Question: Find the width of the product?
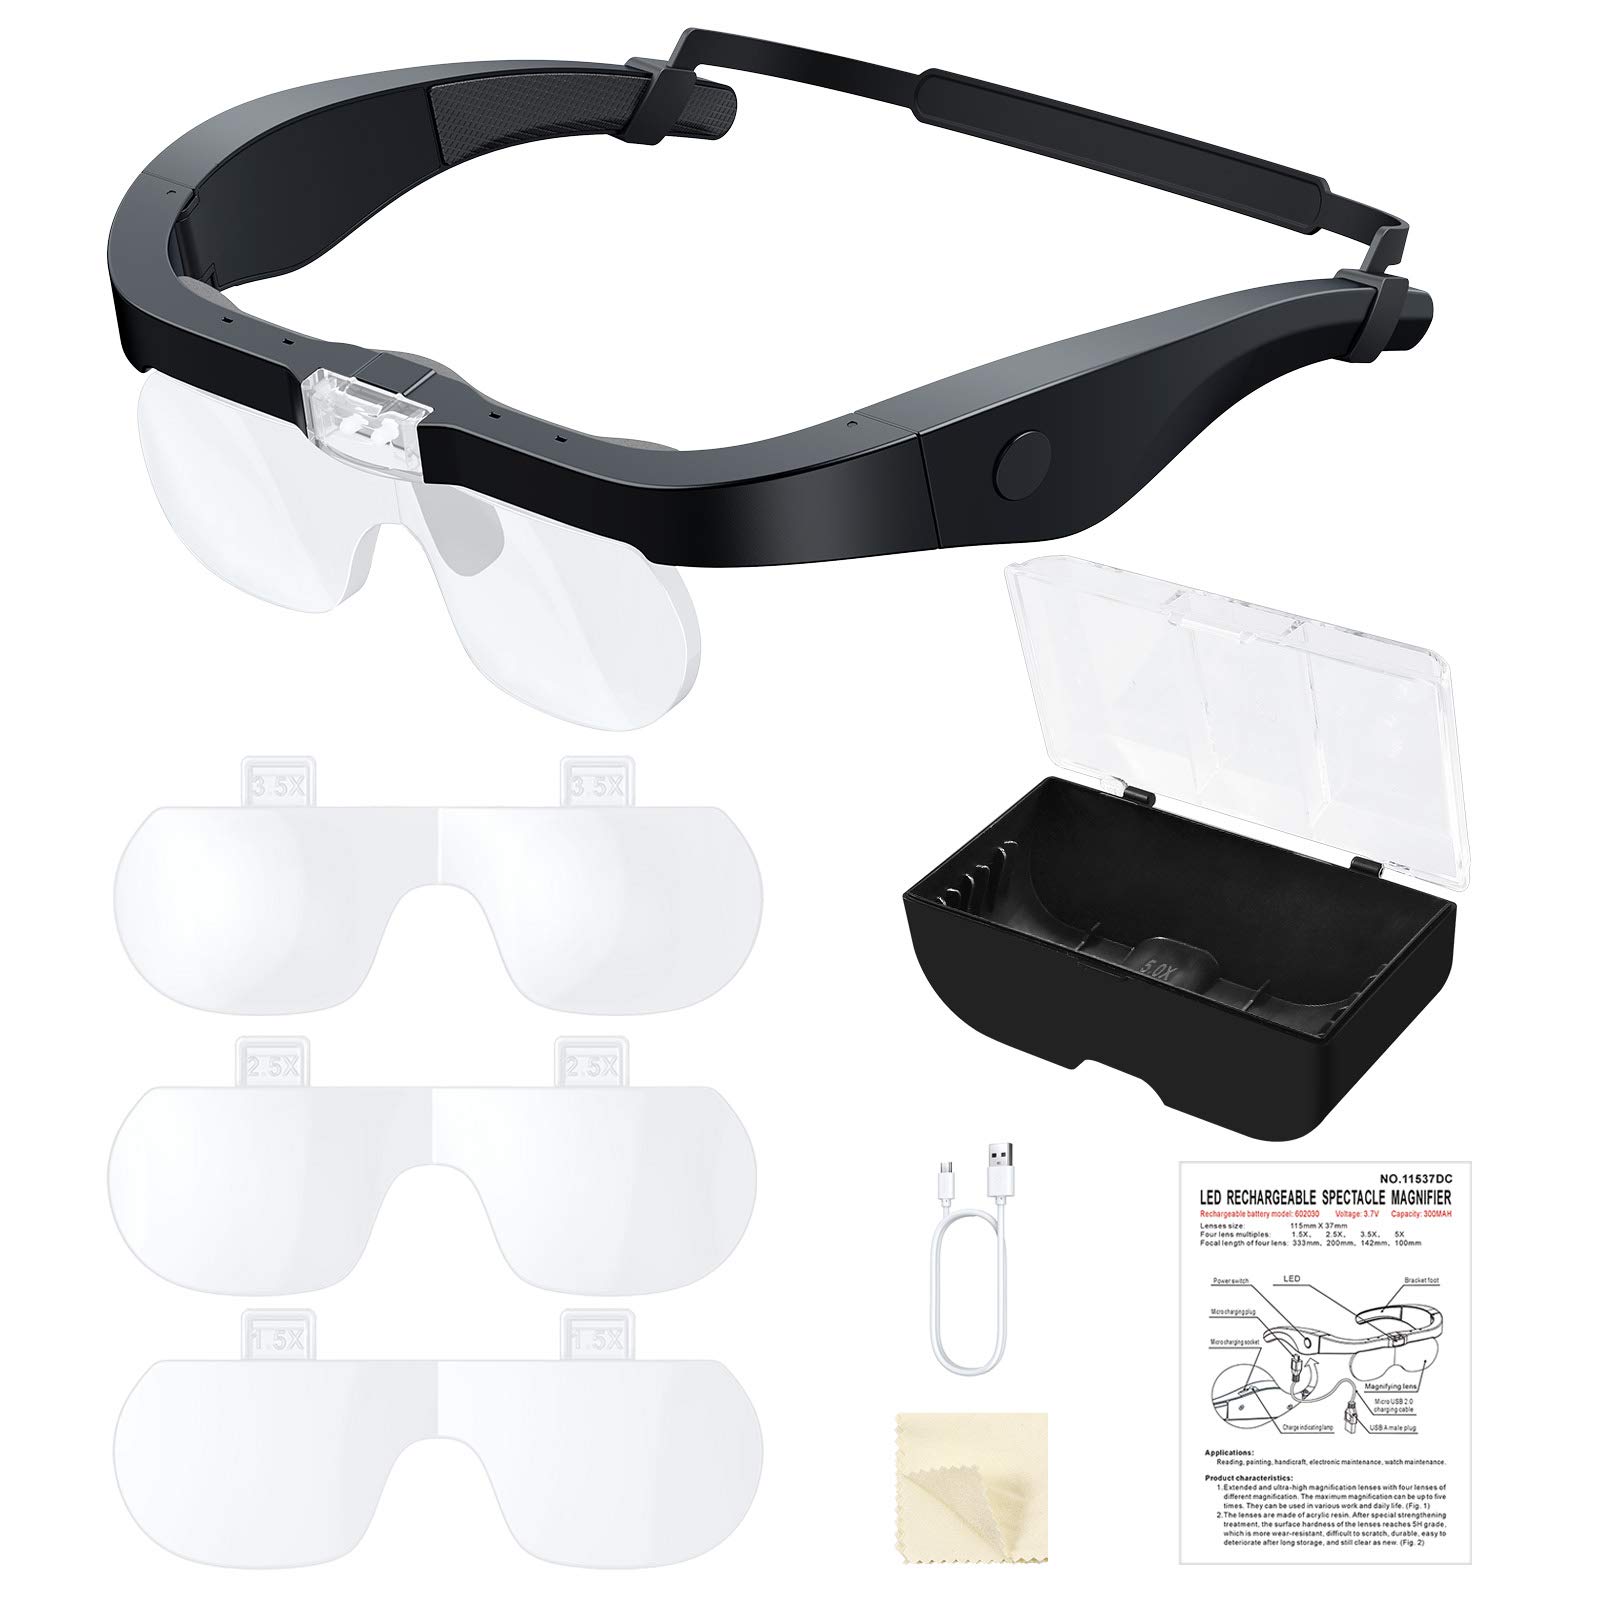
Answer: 142.0 millimetre